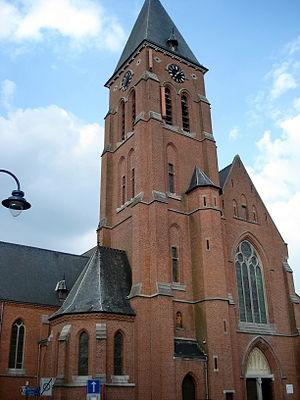
Opstal, quartier de la commune de Buggenhout, prov. de Flandre-Orientale, Belgique. Église néo-gothique St.-Gérard Majella, 1908, archit. Henri Valcke.
Buggenhout est une commune néerlandophone de Belgique dans le Denderstreek située en Région flamande dans la province de Flandre-Orientale.